MS Cunard Princess

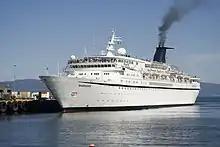
"Rhapsody" in Trondheim, Norway in 2007.

After a short time under charter to StarLauro, the company acquired the "Cunard Princess". Initially the ship was planned to be renamed "Harmony", but in the end she was renamed "Rhapsody". Coinciding with the change of ownership the ship was re-registered in Panama. Initially she was used for cruising around the Mediterranean out of Italy. Shortly after acquisition of the "Rhapsody" StarLauro was rebranded as Mediterranean Shipping Cruises on 1 October 1995. Subsequently the company further rebranded themselves into MSC Cruises.